Pavia Civic Museums

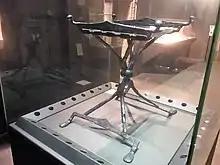
Sella Plicatilis, folding chair, 9th -10th century

The artistic and architectural evolution of the city is represented in the rooms ranging from the 7th to the 14th, where Romanesque, Gothic and Renaissance sculptural and architectural finds are preserved, in particular the Romanesque section is probably one of the largest in northern Italy. Many of them come from buildings destroyed during the nineteenth century, such as those from the churches of Santa Maria del Popolo and Santo Stefano (from the twelfth century and demolished during the nineteenth century to make room for the Cathedral). In particular, the monumental portals of the two churches (room VIII and X), numerous capitals and a portion of the wall with white, green and blue glazed bricks from Santa Maria del Popolo (11th Century) are exhibited, among the oldest Italian (and European) examples of majolica.